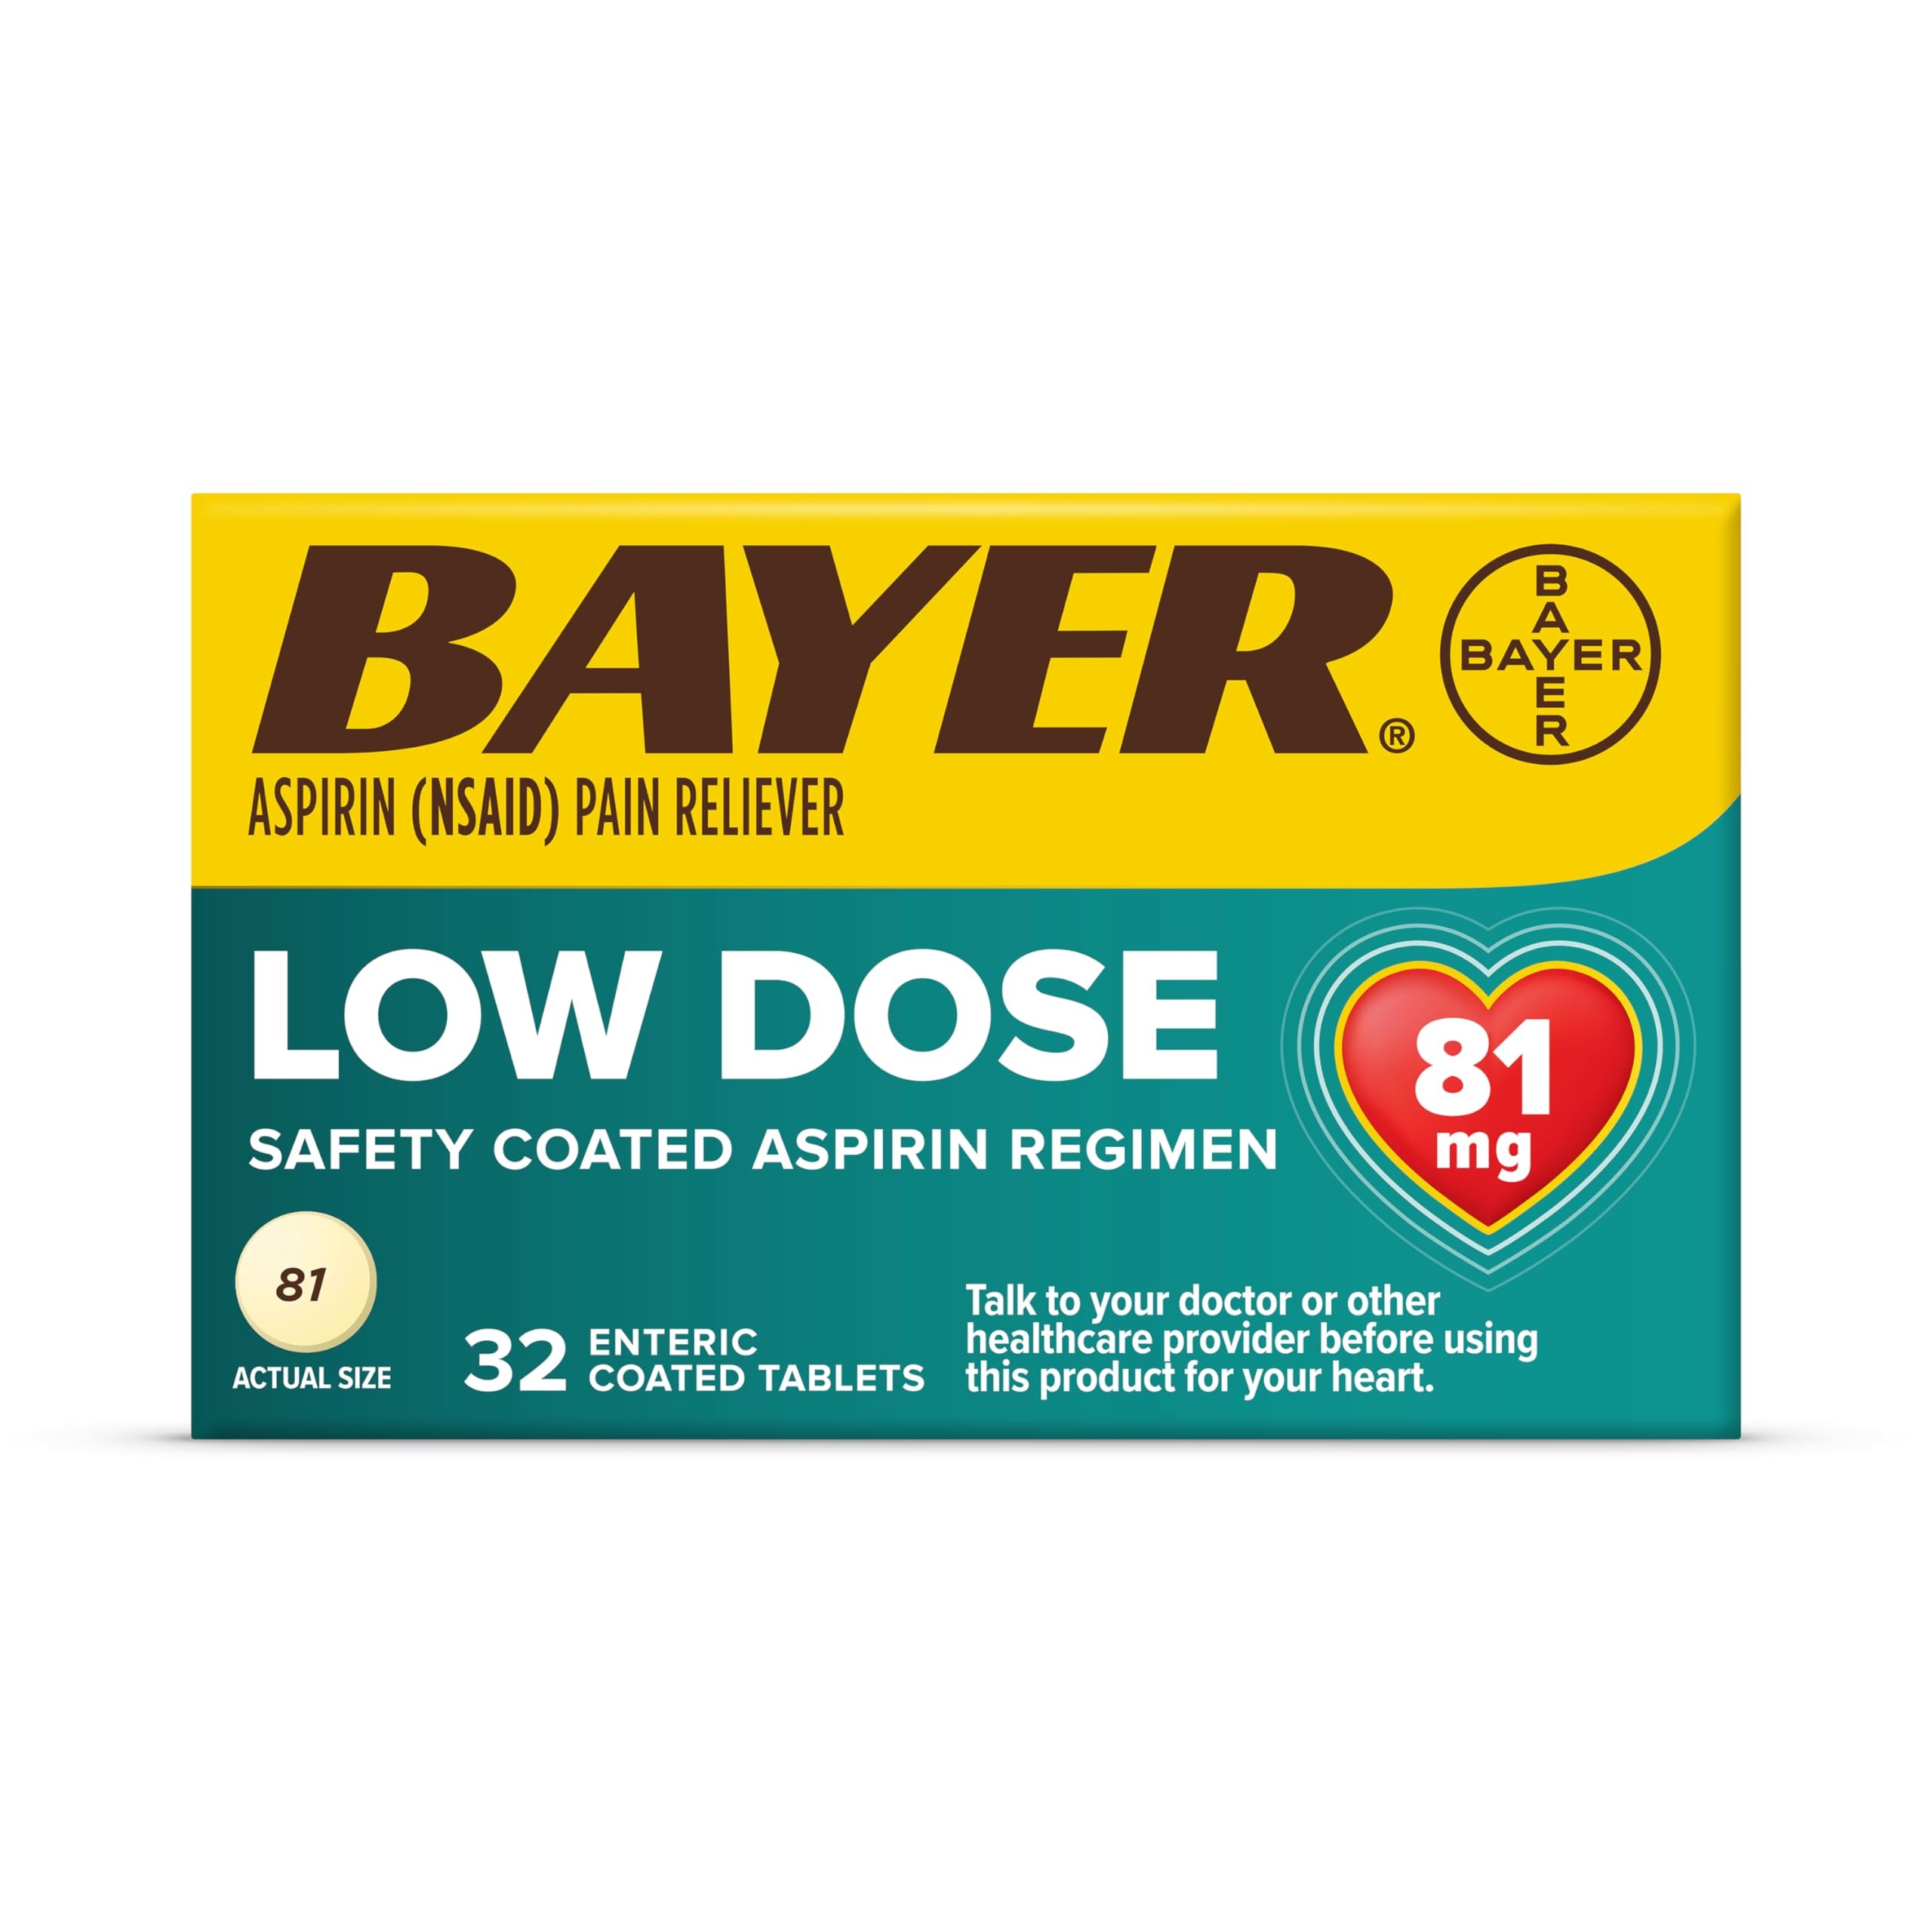
Item Name: Bayer Low Dose (81mg) Safety Coated Aspirin, Tablets, 32 ct
Bullet Point: Pain Relief^Tablets^Leading Brand
Value: 32.0
Unit: Count

Price: 4.49